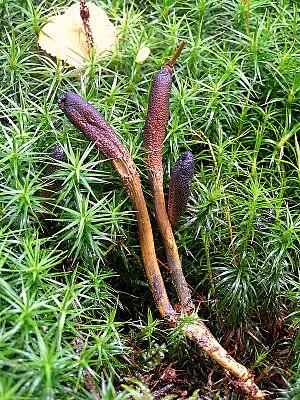
Les Ophiocordycipitaceae sont une famille de champignons. Ce sont des parasites de champignons ou de certains insectes. Ils forment un clade naturel. Ils ont des périthèces formés dans des stromas ascogènes brun sombre à vert olivâtre souvent stipités. Les stromas sont connectés directement sur l'hôte ou par l'intermédiaire d'un rhyzomorphe. Les ascospores sont filiformes avec une tendance à se désarticuler.